Rybachy Peninsula

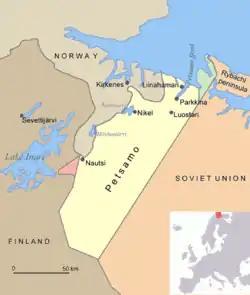
Historical map of the Petsamo region. The green area is the Finnish part of the Rybachy peninsula ("Kalastajasaarento") which was ceded to the Soviet Union after the Winter War.

The peninsula lies in an area where borders were marked relatively late; the Norwegian-Russian border was drawn in 1826, leaving Rybachy on the Russian side of the border. At the time, several Norwegian settlers lived on the peninsula.